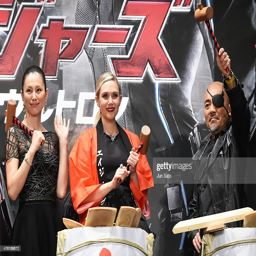
actor attends the premier event .